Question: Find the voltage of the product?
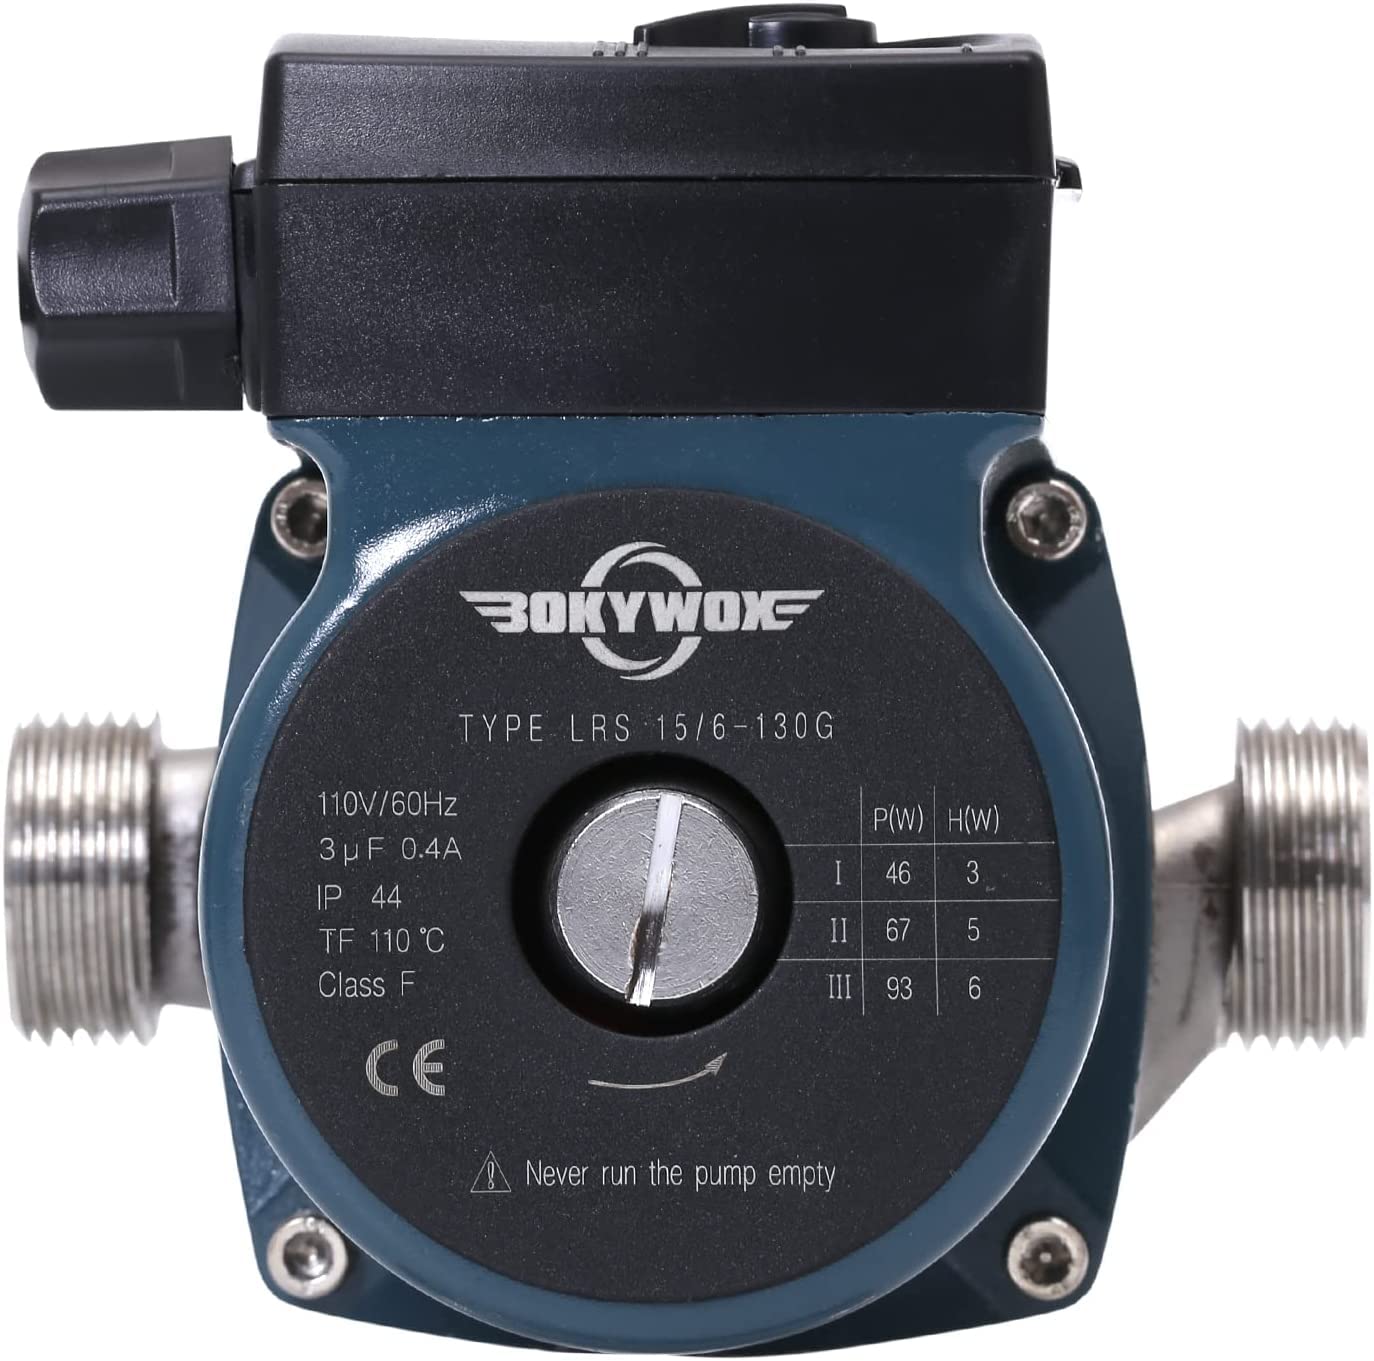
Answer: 110.0 volt